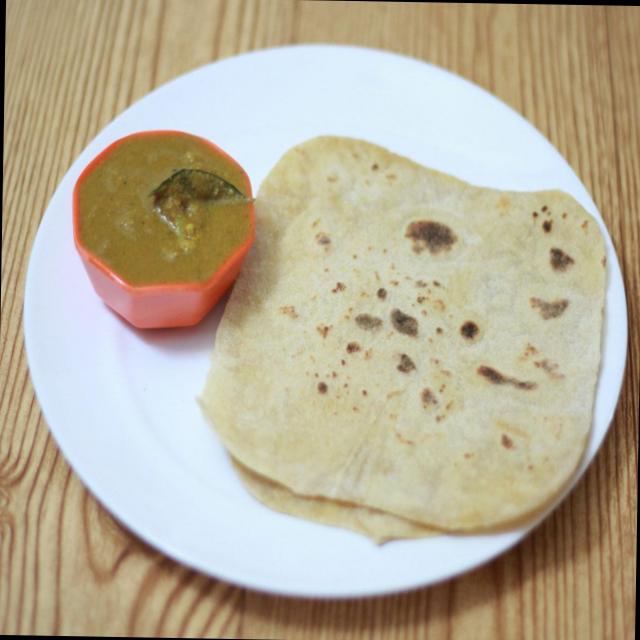
Dish: chapati